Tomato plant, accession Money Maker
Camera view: tilt-top (135 deg); turntable rotation: 90 degrees
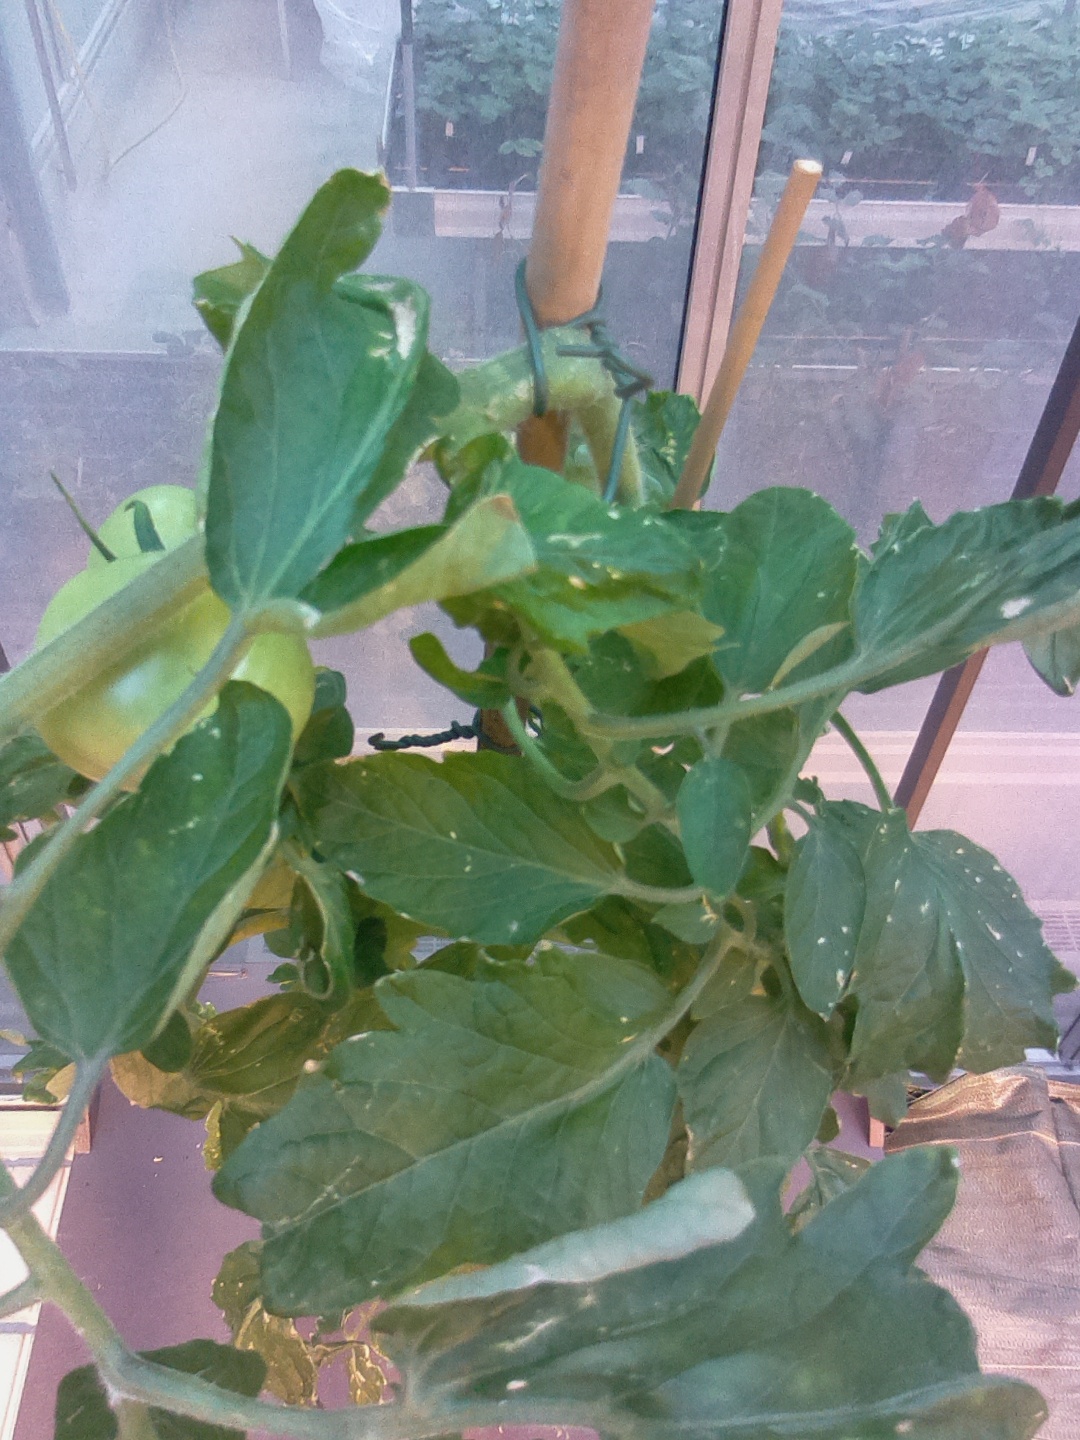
BBCH growth stage 76: 60%-70% of final fruit size